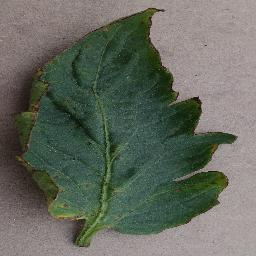
Label: Tomato___Bacterial_spot